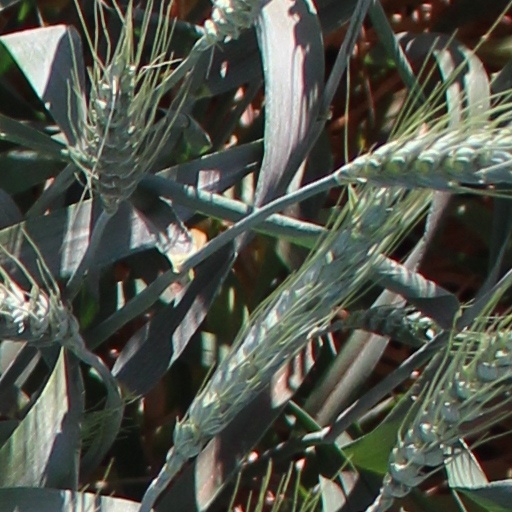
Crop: wheat